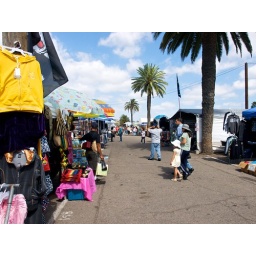
Some rare clouds in the sky left over from our nice but very short rain yesterday.